Aston Martin

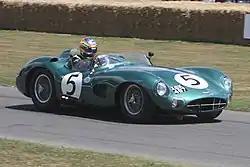
DBR1/2 at Goodwood Festival of Speed 2009

Aston Martin participated as a Formula One constructor in and entering six races over the two years but failing to score any points. In January 2020, it was announced that the Racing Point F1 Team is due to be rebranded as Aston Martin for the 2021 season, as a result of a funding investment led by Racing Point owner Lawrence Stroll. As part of the rebrand, the team switched their racing colour of BWT pink to a modern iteration of Aston Martin's British racing green. The Aston Martin AMR21 was unveiled in March 2021 and became Aston Martin's first Formula One car after a 61-year absence from the sport.